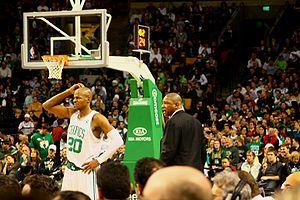
Doc Rivers et Ray Allen au Garden de Boston
Walter Ray Allen dit Ray Allen, né le 20 juillet 1975, est un joueur américain de basket-ball ayant évolué au poste d'arrière en NBA pendant 18 saisons. Il est considéré comme l'un des meilleurs tireurs à trois points de l'histoire de la NBA.